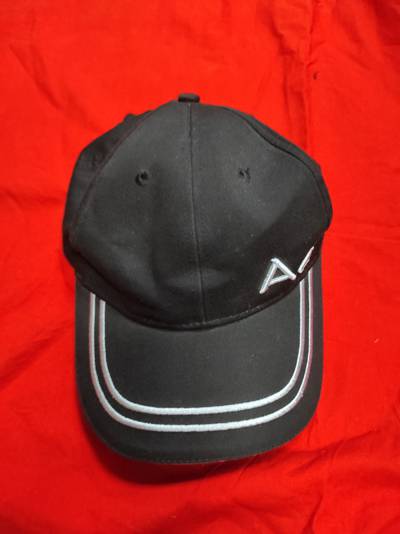
Waste category: clothes